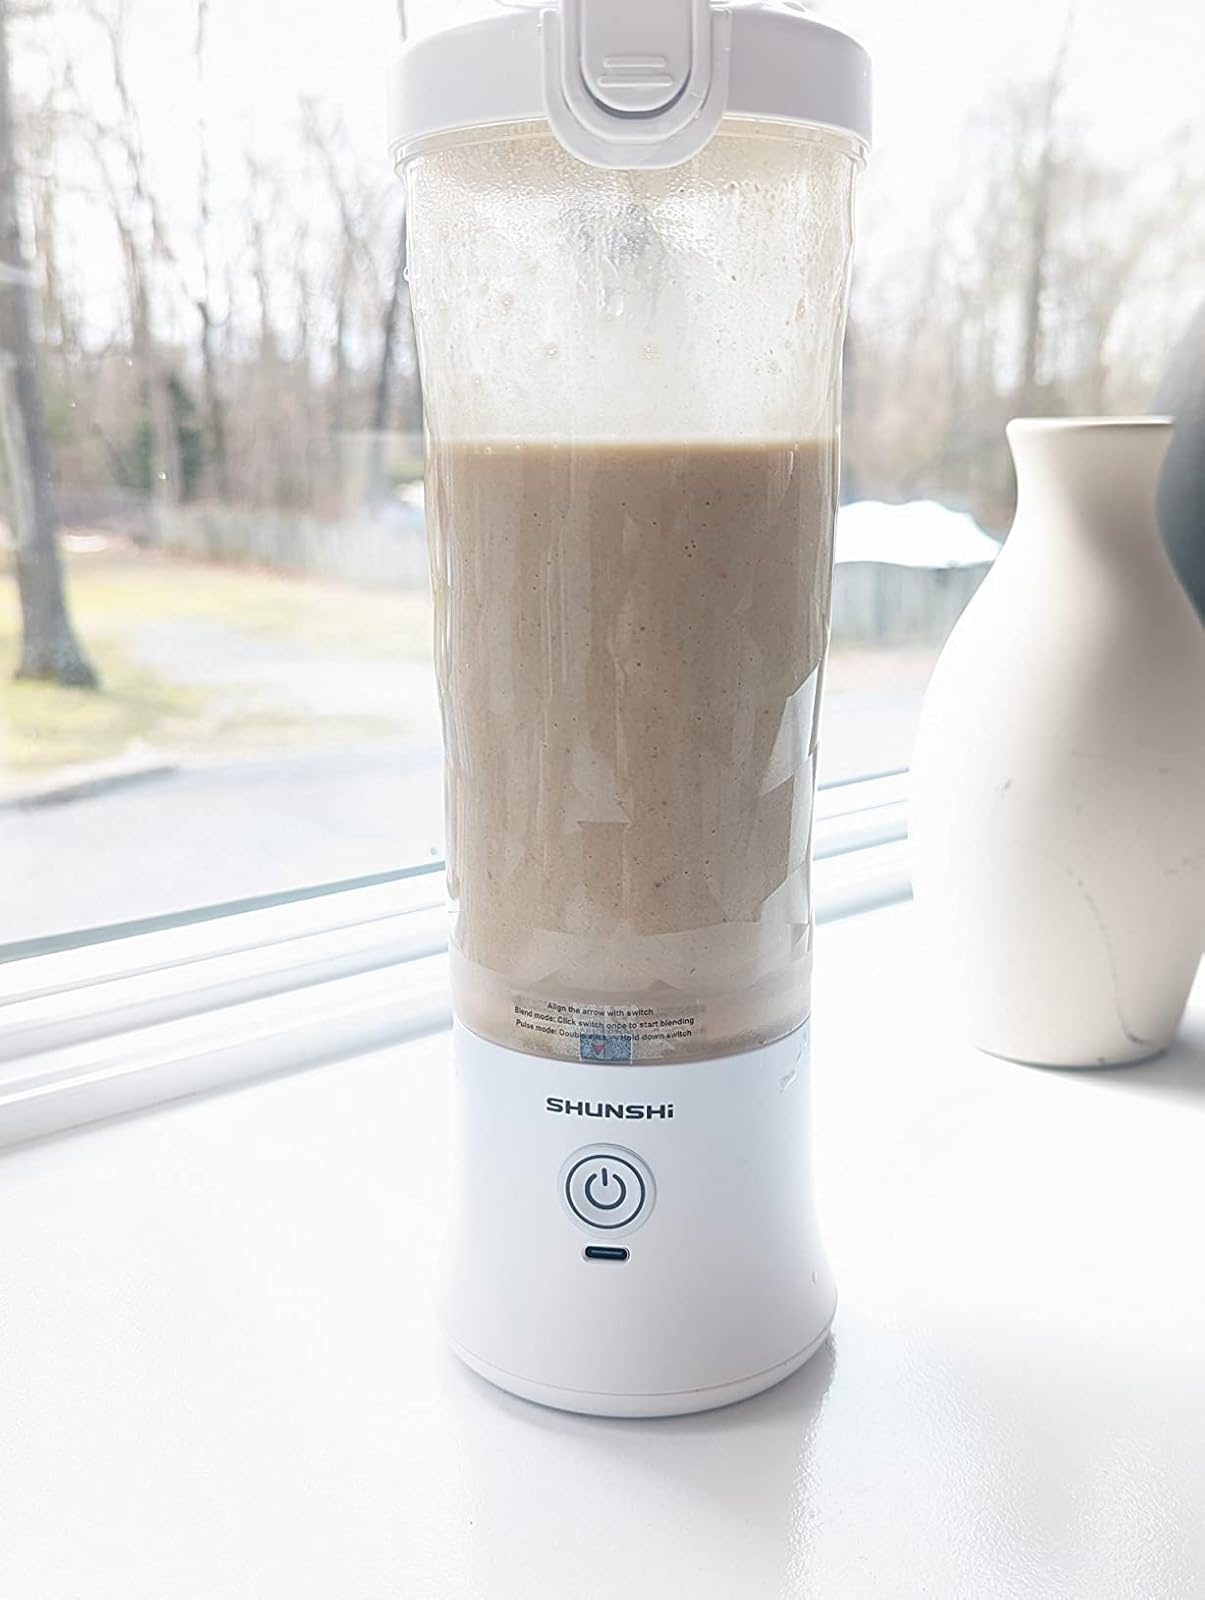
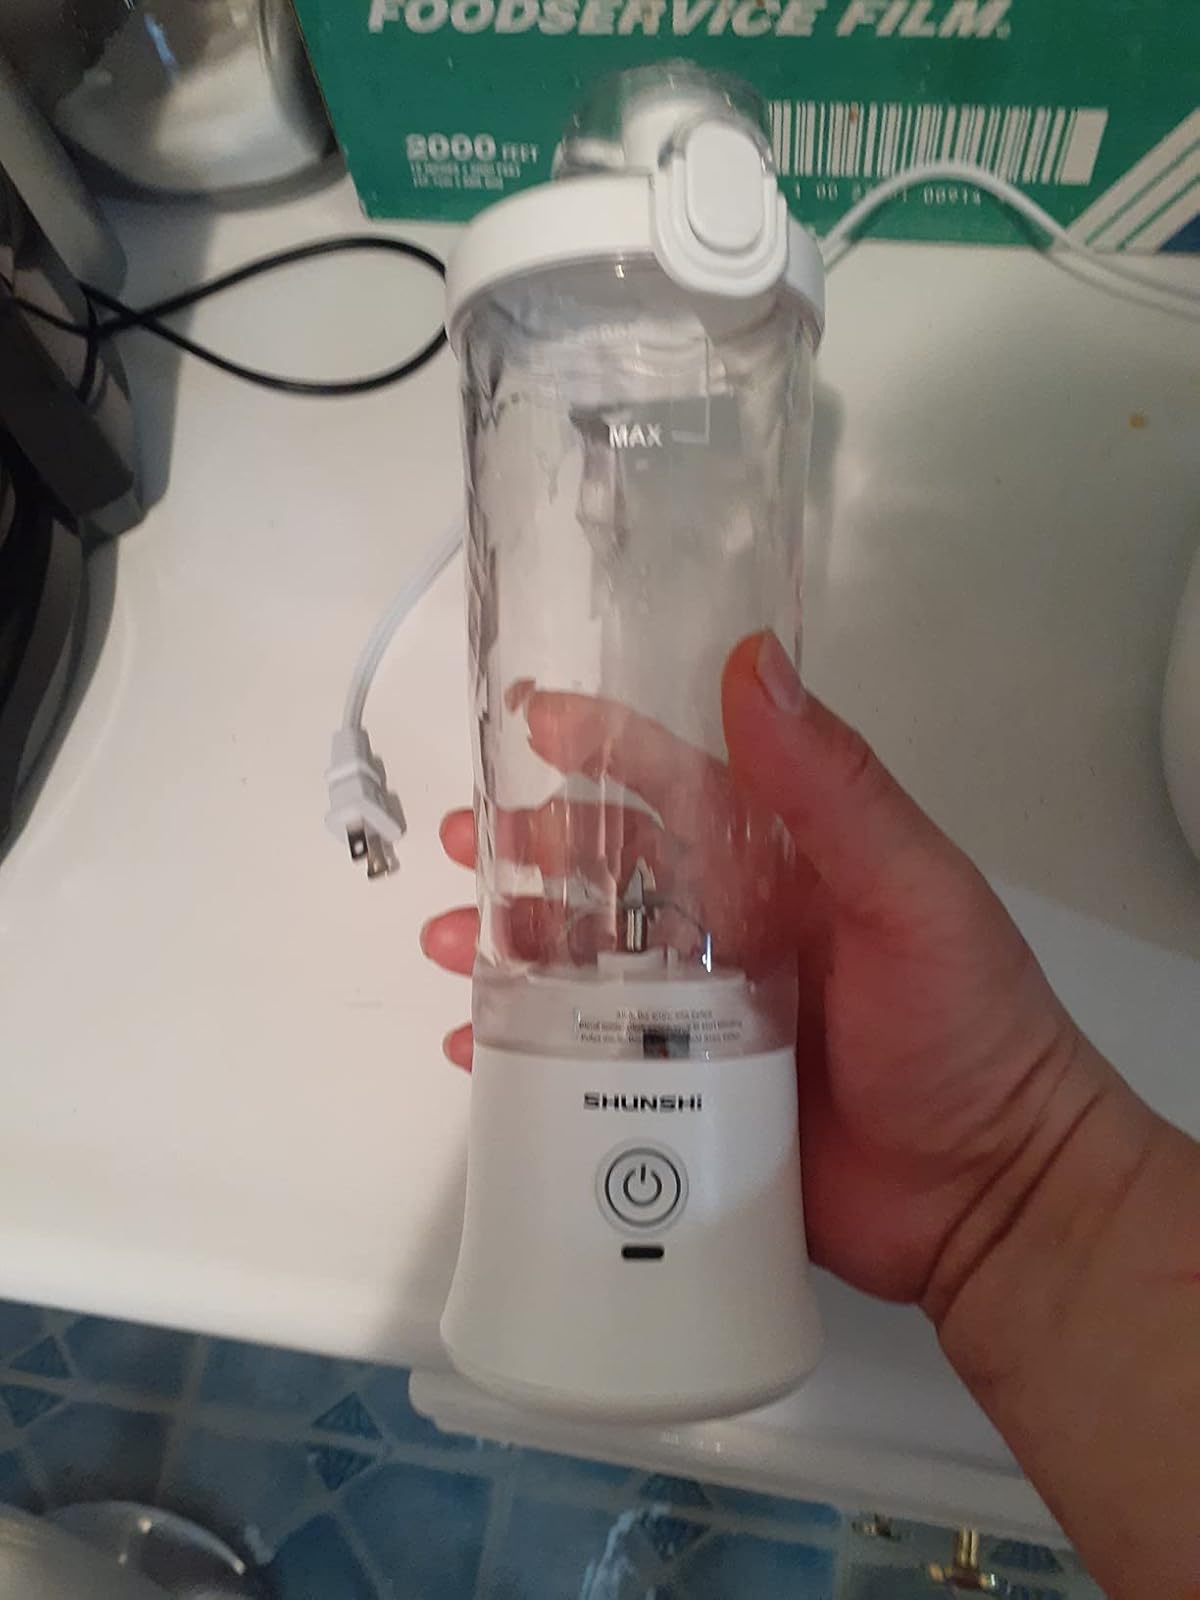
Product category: items_blender
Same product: yes